Flat roof

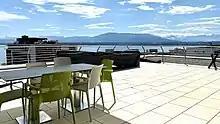
Flat roof of Verisure headquarters at Versoix.

Asphalt is an aliphatic compound and in almost all cases a byproduct of the oil industry. Some asphalt is manufactured from oil as the intended purpose, and this is limited to high-quality asphalt produced for longer lasting asphalt built-up roofs (BUR). Asphalt ages through photo-oxidation accelerated by heat. As it ages, the asphalts melt point rises and there is a loss of plasticizers. As mass is lost, the asphalt shrinks and forms a surface similar to alligator skin. Asphalt breaks down slowly in water, and the more exposure the more rapid the degradation. Asphalt also dissolves readily when exposed to oils and some solvents.